Ray Smedley

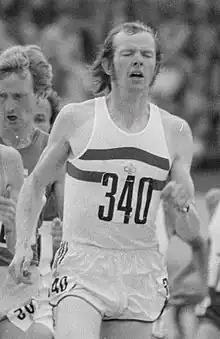
Smedley competing in the 1974 European Athletics Championships

Raymond John Smedley (born 3 September 1951) is a retired British middle to long-distance runner who competed at the 1972 Summer Olympics.